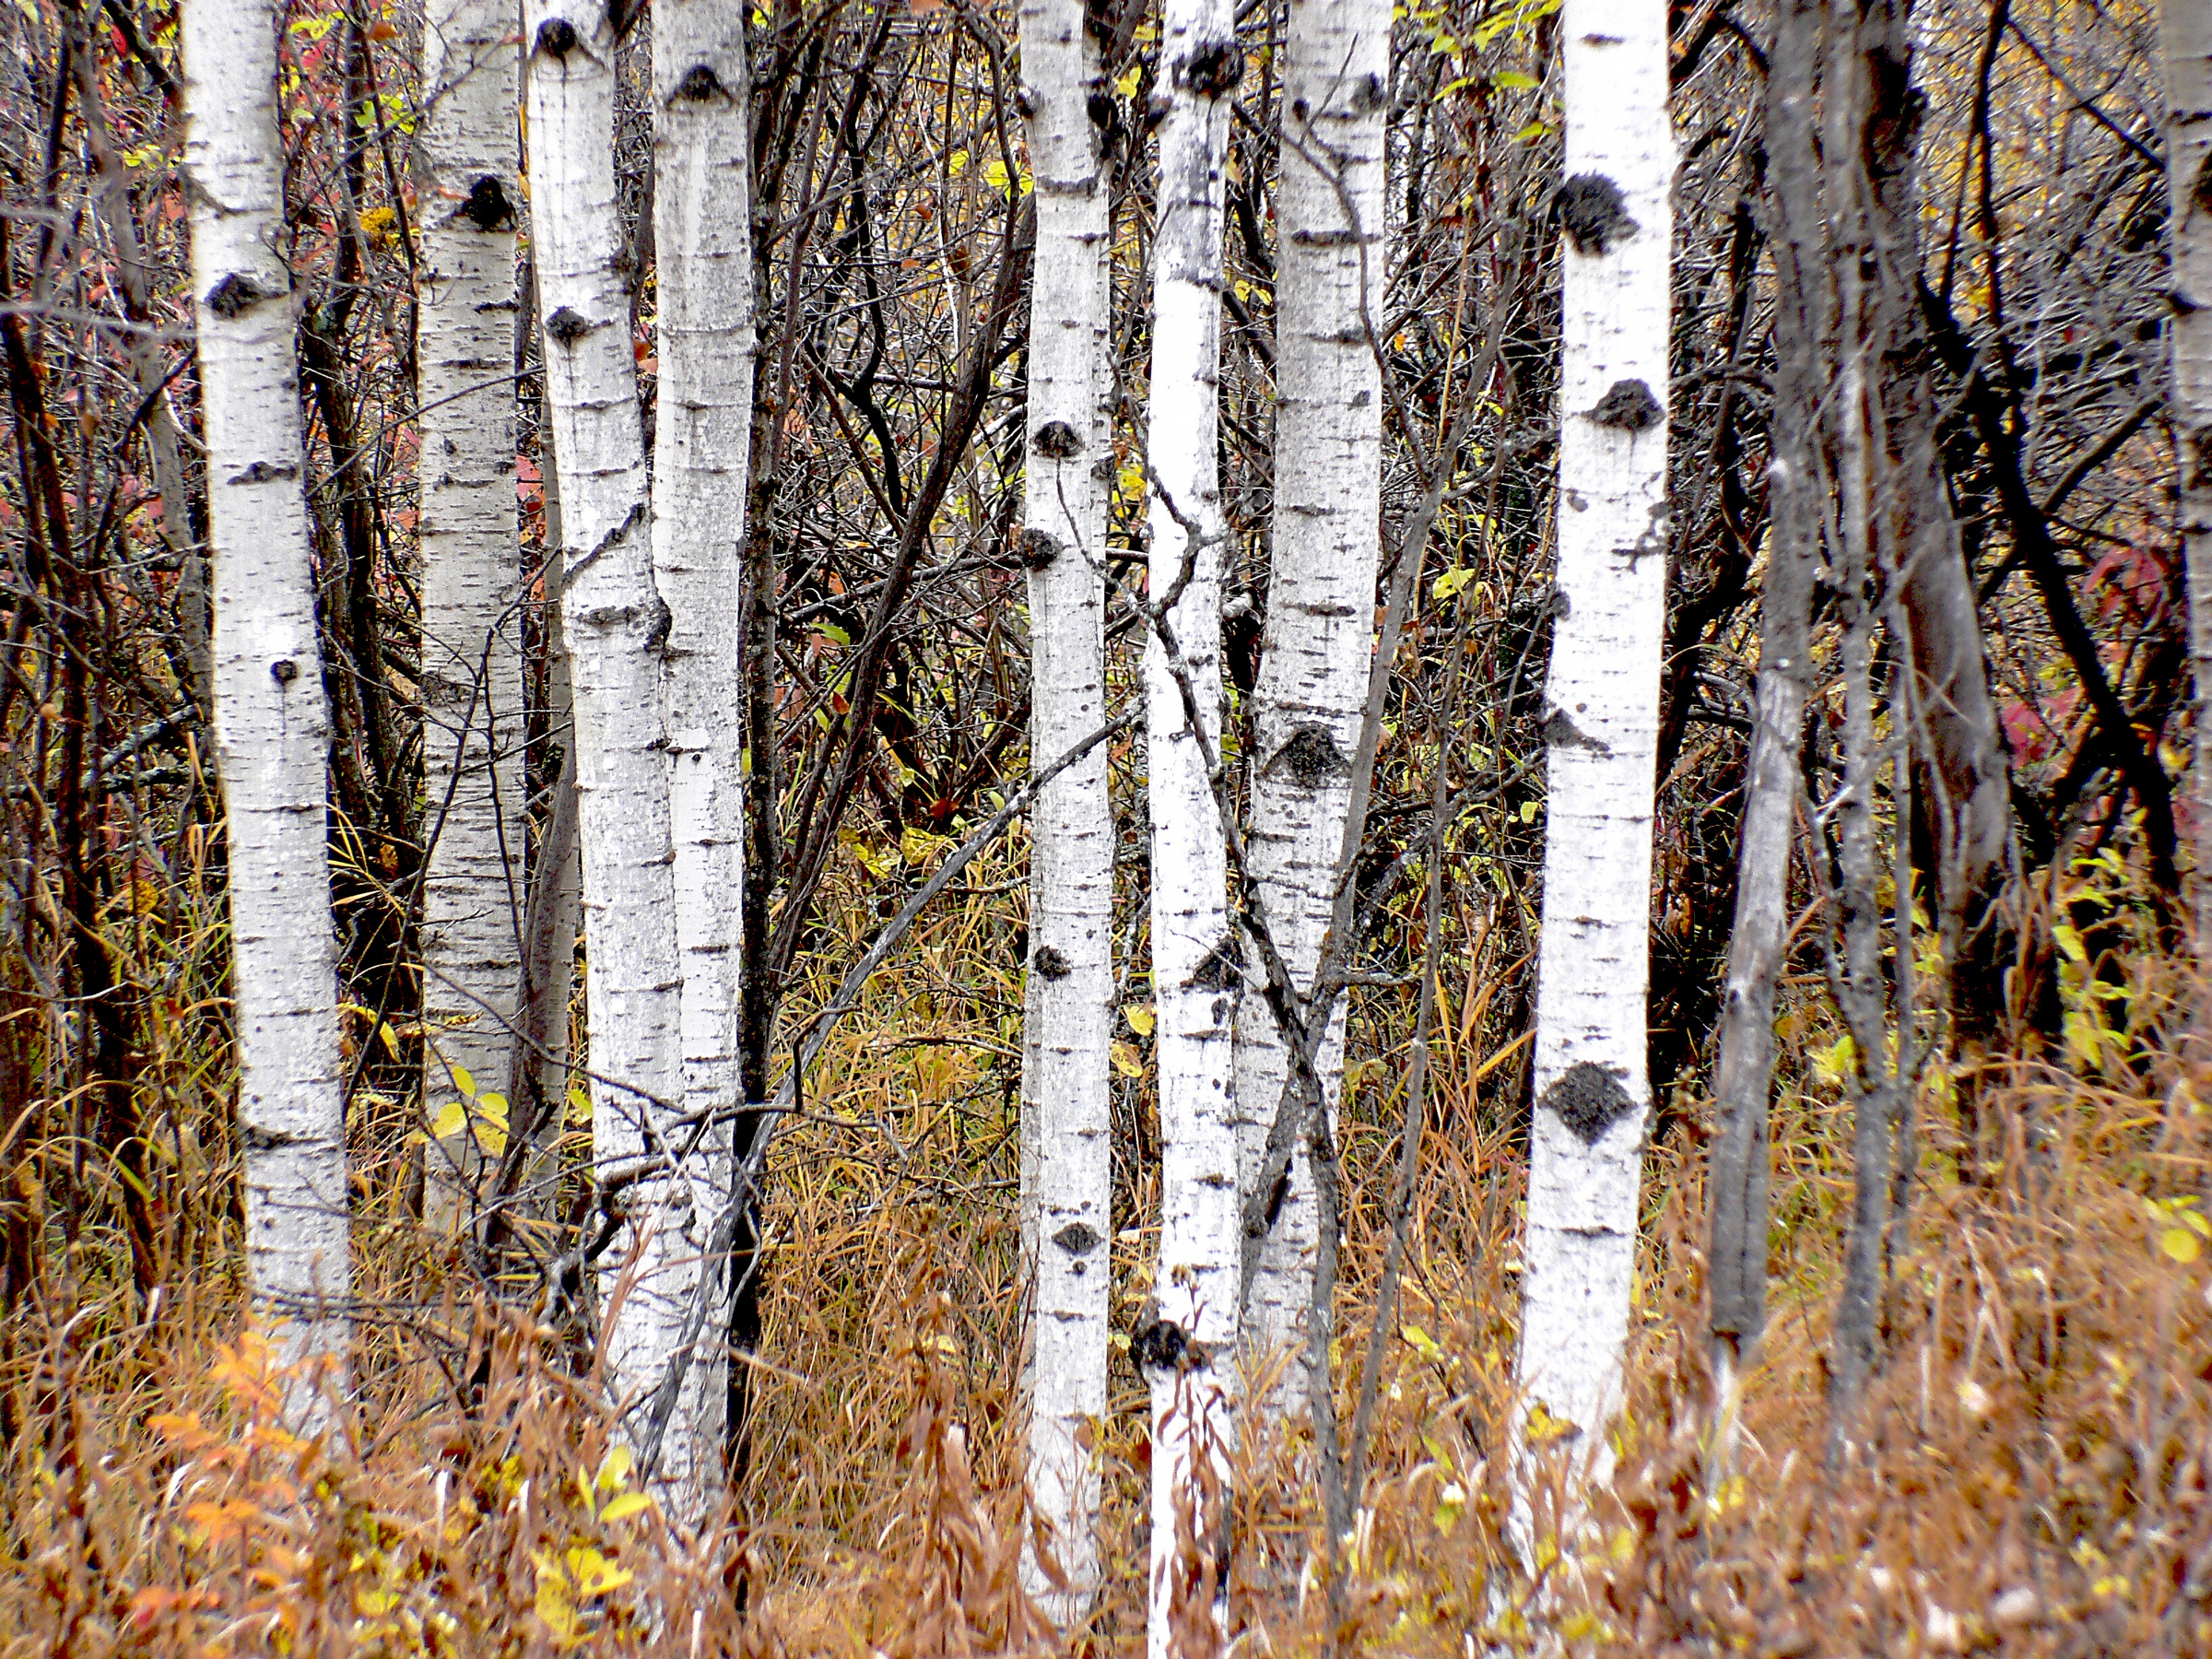
tree, forest, branch, plant, sunlight, leaf, fall, trunk, birch, autumn, yellow, season, canada, deciduous, grove, woodland, habitat, bridgecamera, fishcreekcalgaryautumn, aspen, flowering plant, plant stem, woody plant, land plant